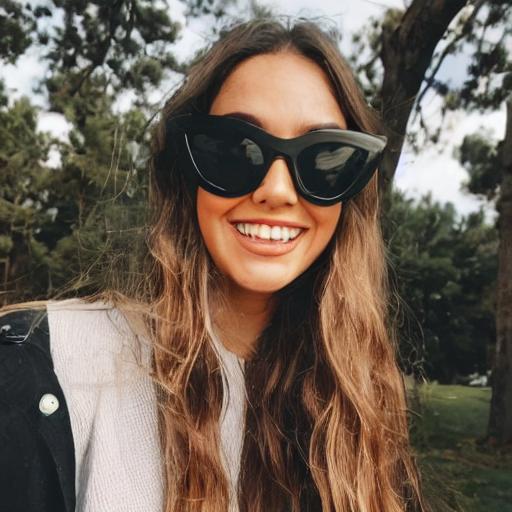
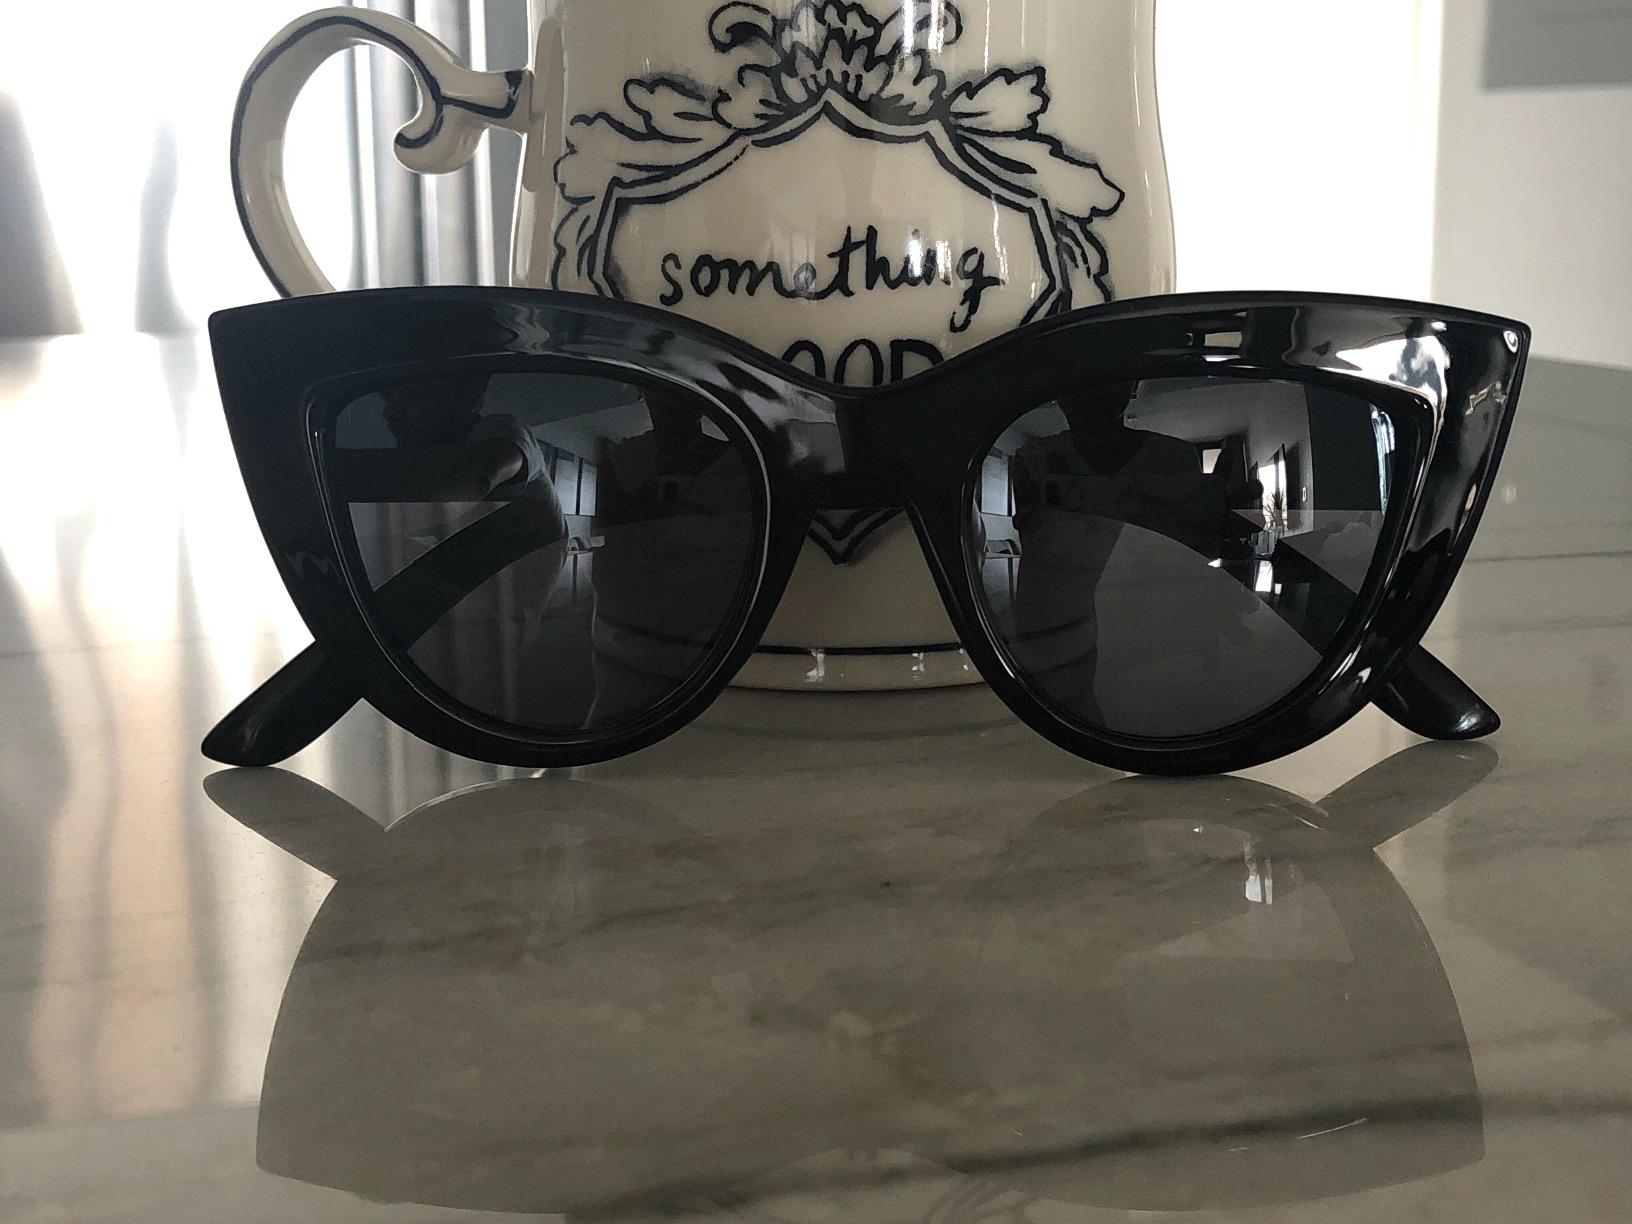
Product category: accessories_sunglasses
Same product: no